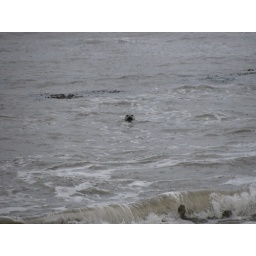
A sea lion swimming in the surf watches as I stand in the rain. Silly human.